Vanessa Friedman

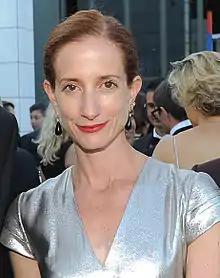
Friedman in June 2011

Vanessa Victoria Friedman (born December 4, 1967) is an American fashion journalist who has been the fashion director and chief fashion critic of "The New York Times" since 2014. She previously worked at other publications, including the "Financial Times", "The New Yorker", "Vogue", and "Vanity Fair".